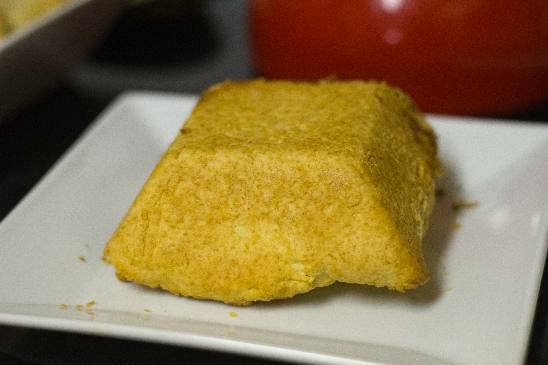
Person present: No